Kandelia candel

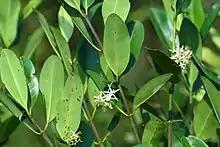
Flowers

Kandelia candel is a species of mangrove in the family Rhizophoraceae, found around the coasts of South Asia and Southeast Asia, from western India to Borneo. Populations further east, from Vietnam to Japan were formerly included in "K. candel", but are now considered a separate species, "K. obovata".